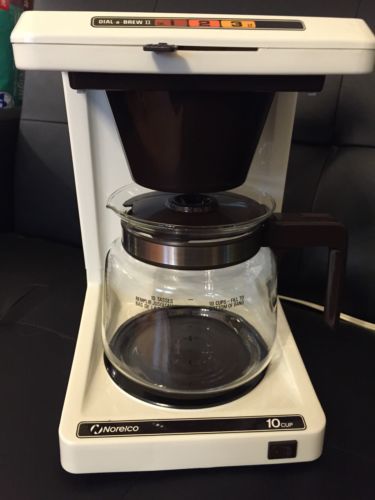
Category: coffee maker